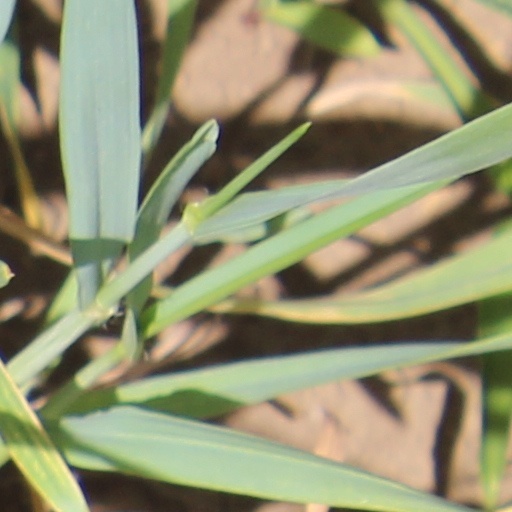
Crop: wheat